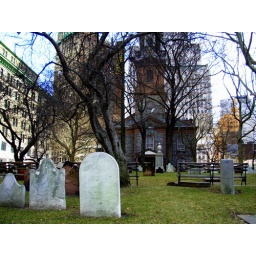
unscathed ancient stone gravestones a stone trow from the hole in the ground in which the twin towers stood